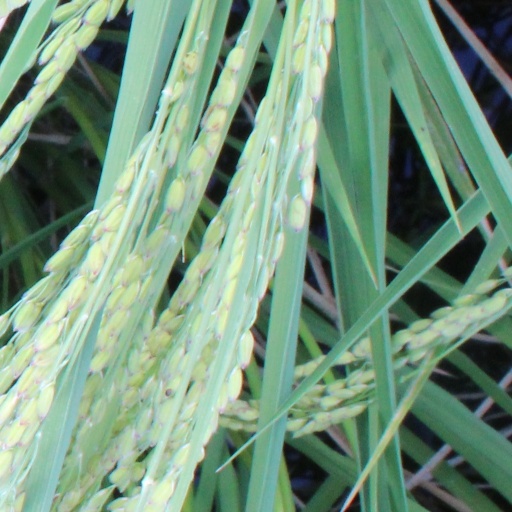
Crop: rice